Still: A Michael J. Fox Movie

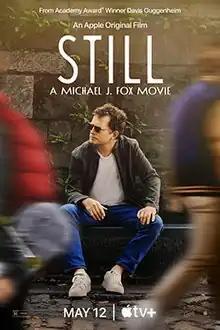
Television release poster

Still: A Michael J. Fox Movie is a 2023 American documentary film directed by Davis Guggenheim about the life of actor Michael J. Fox and his struggle with Parkinson's disease. The film premiered at the 2023 Sundance Film Festival on January 20, and was then released on May 12, 2023, on Apple TV+.